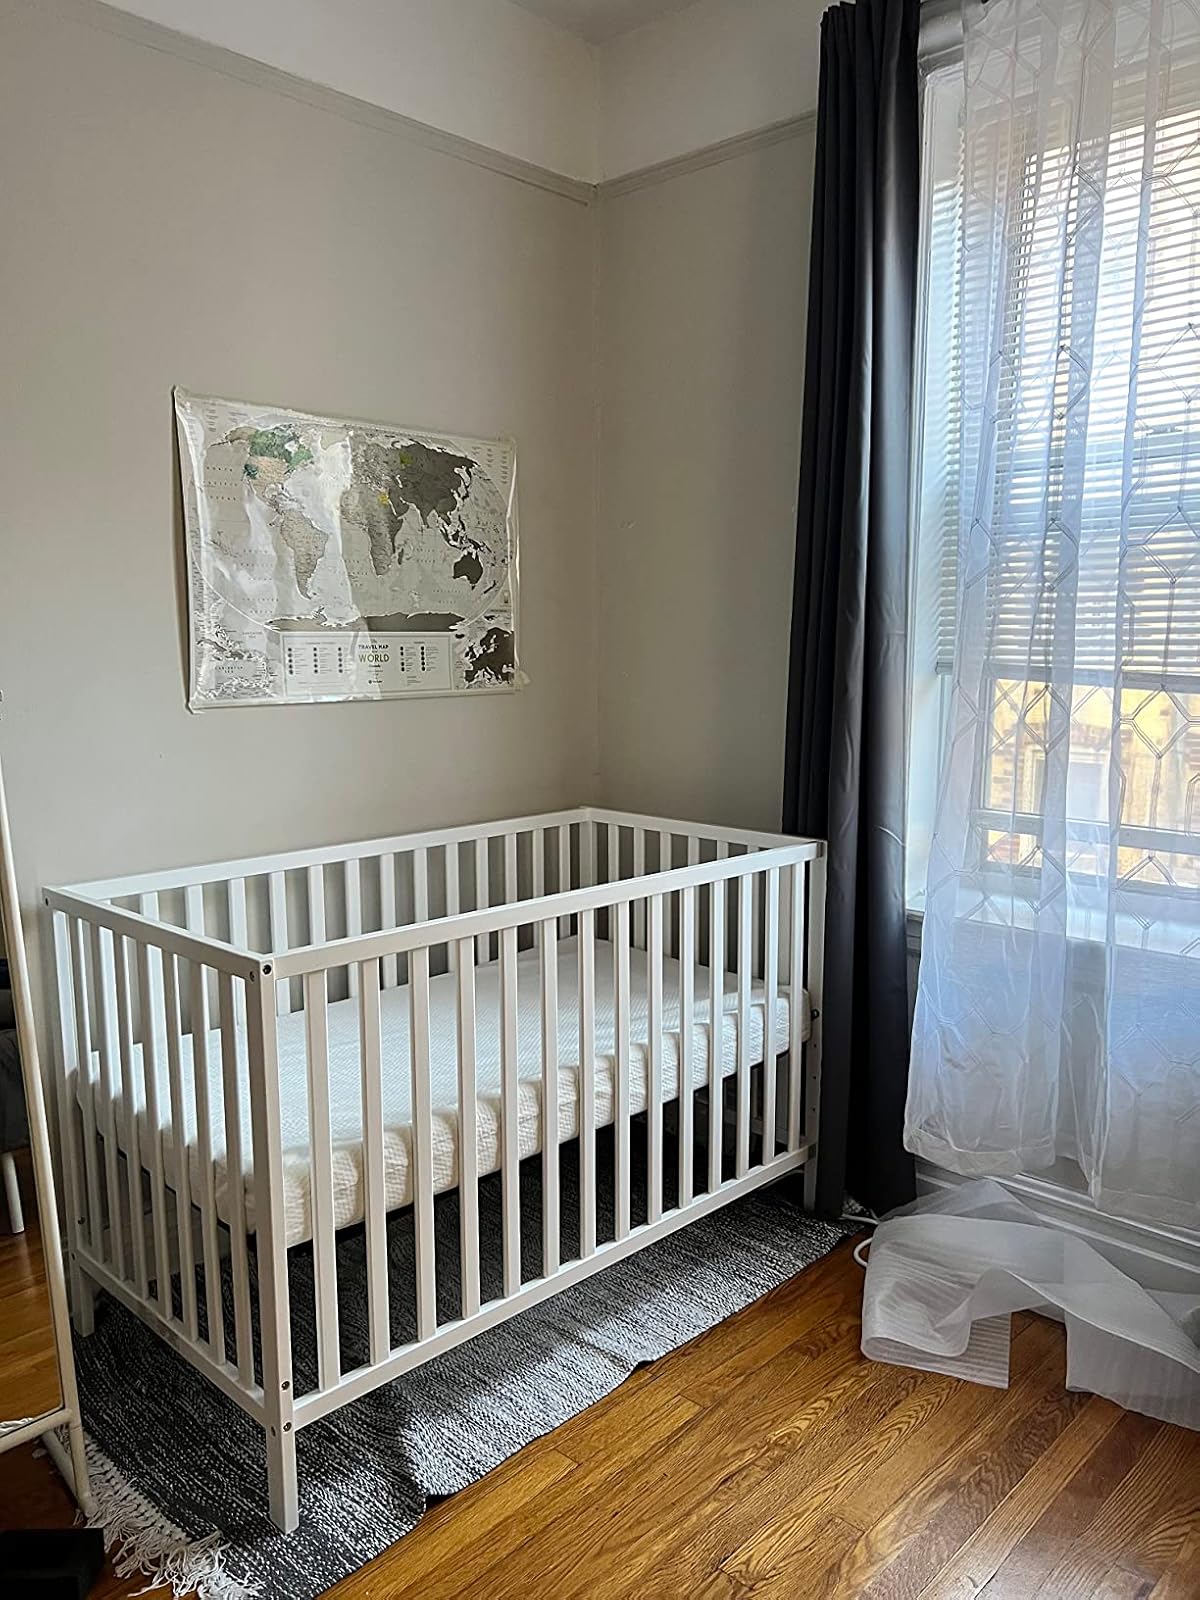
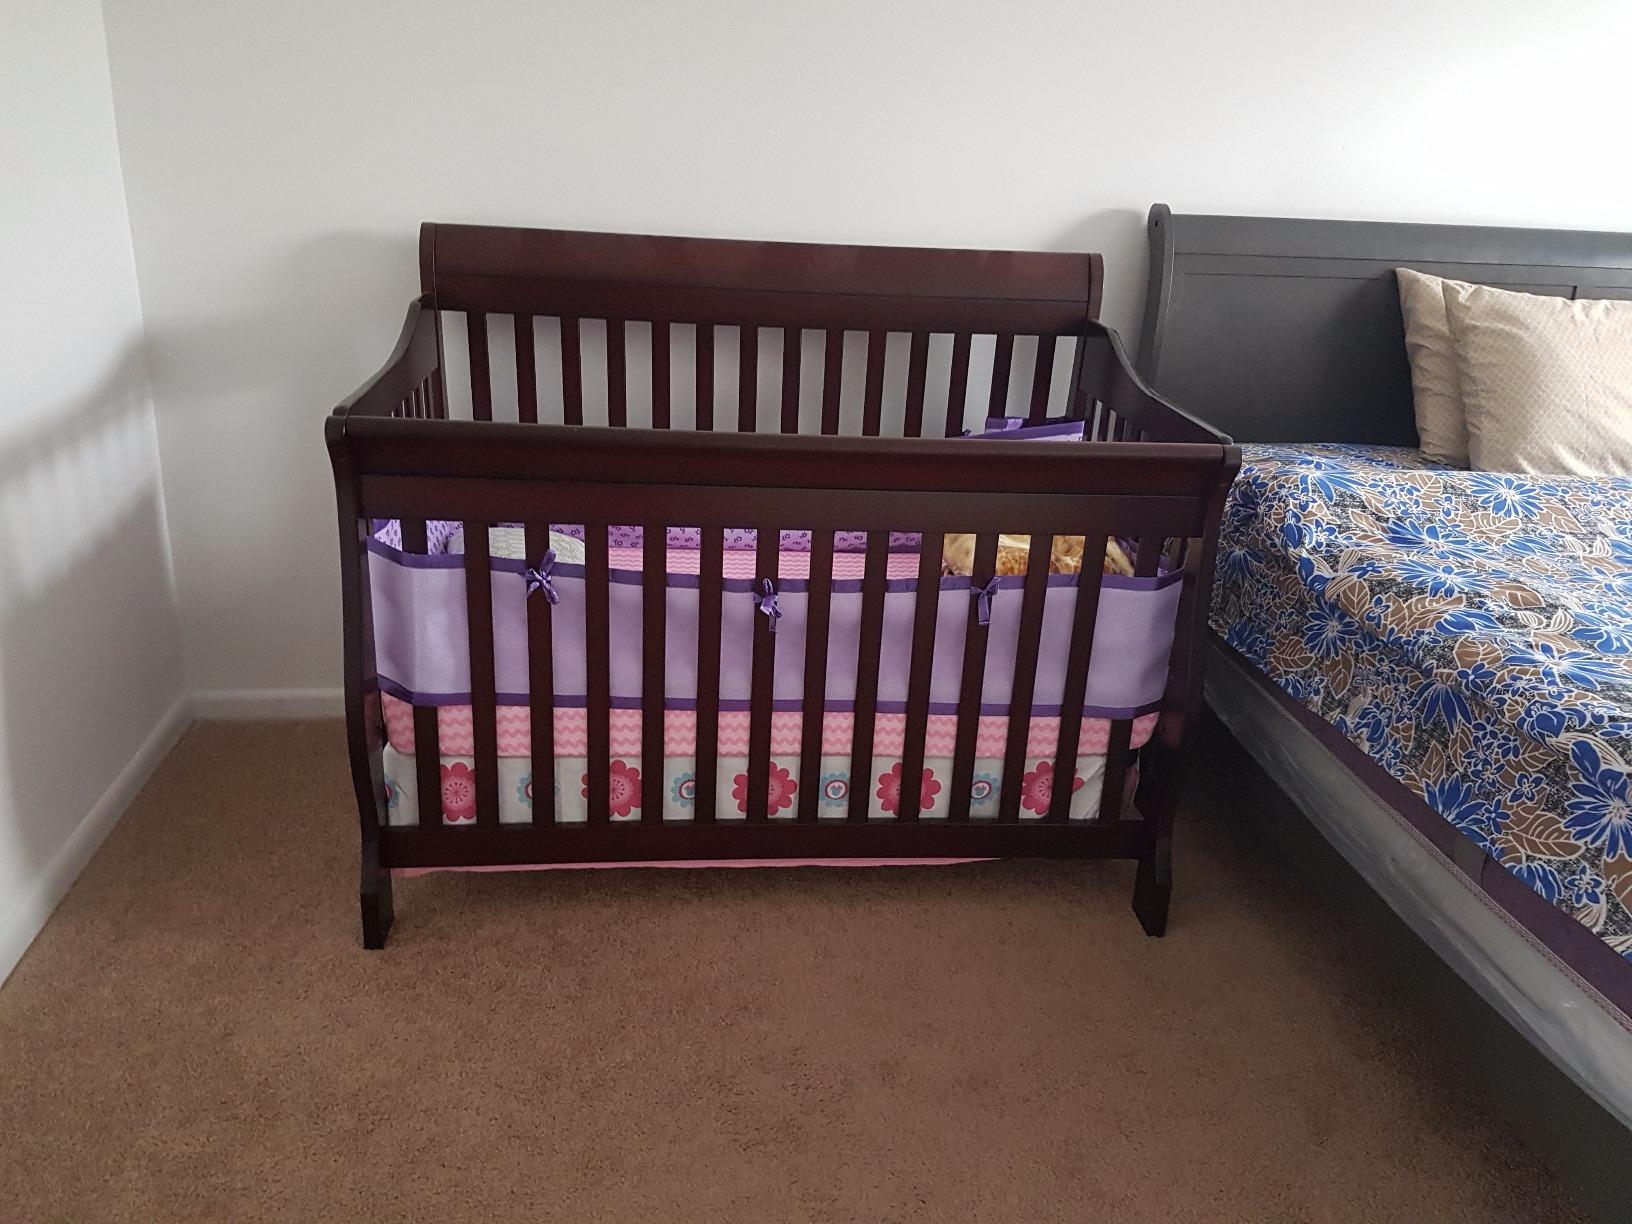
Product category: products_crib
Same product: no